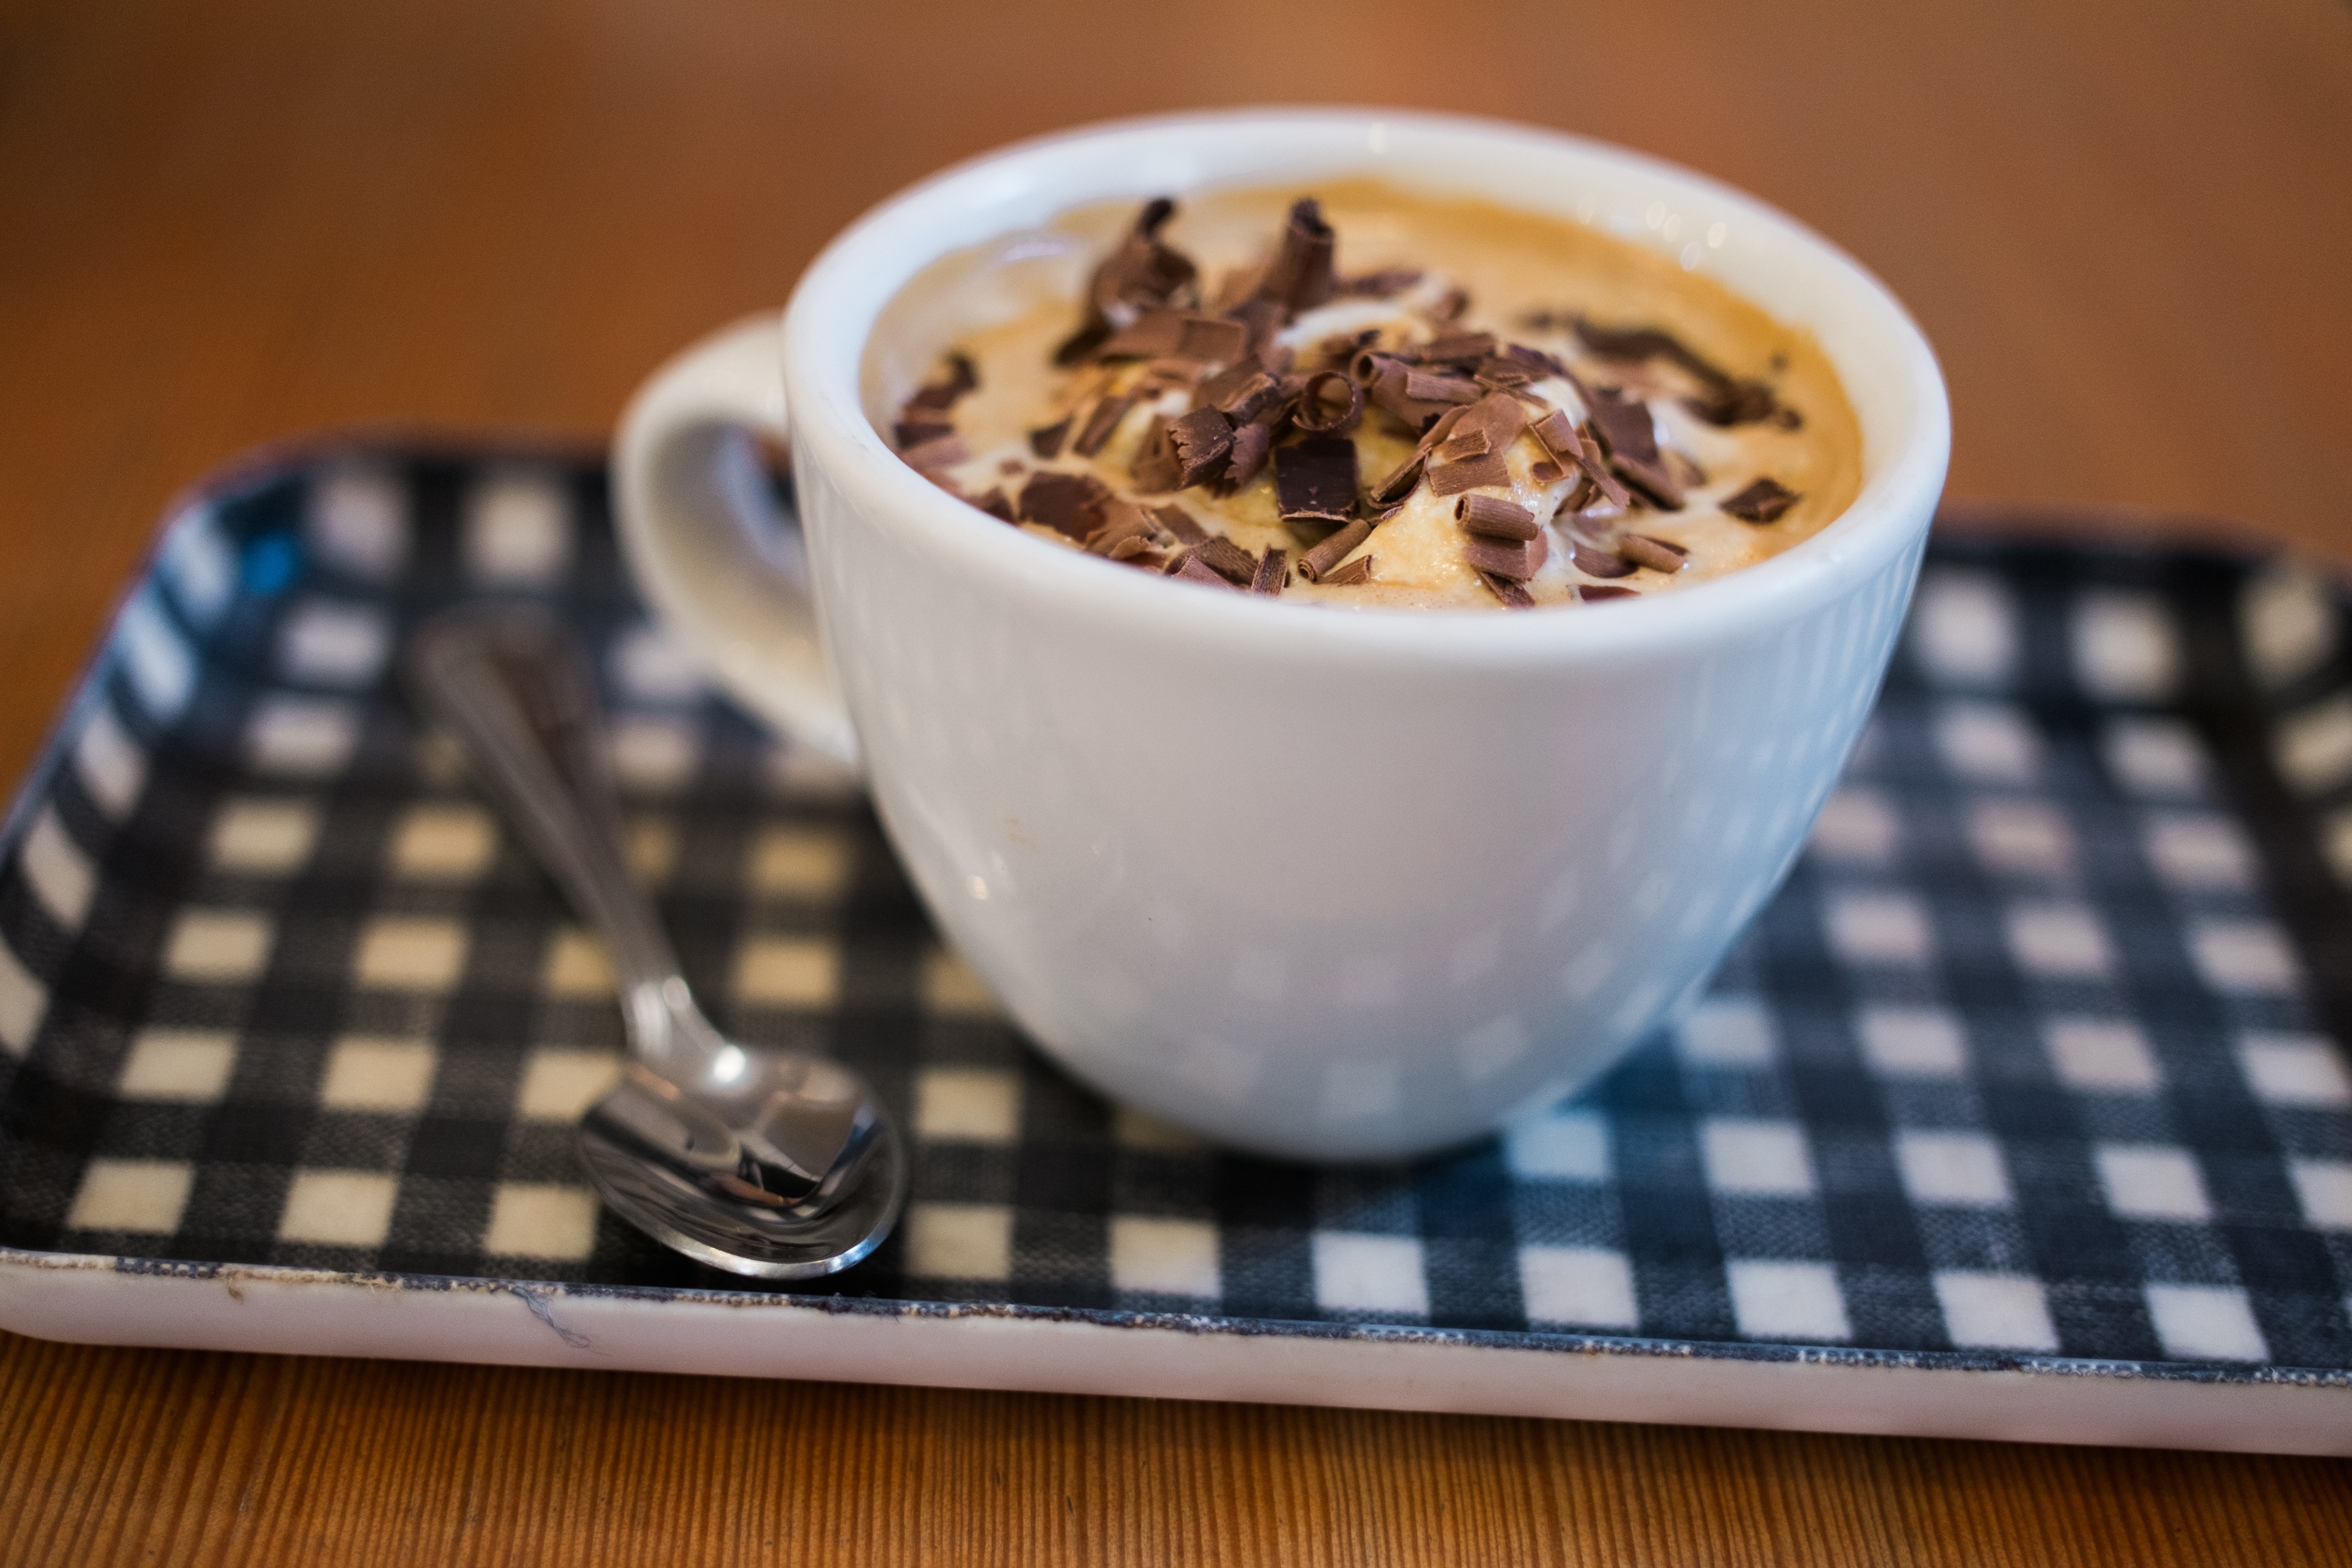
dish, meal, food, produce, drink, breakfast, dessert, flavor, snack food